Invincible-class aircraft carrier

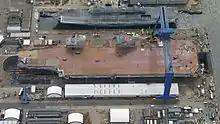
"Illustrious" (top) moored alongside at Rosyth in 2014, showing the difference in size between the "Invincible" class and the ships that will replace them

In later years, three other changes were made. One was the removal of the Sea Dart system, creating an increased deck park for aircraft. The Sea Dart magazines were converted to increase air-to-surface weapons stowage, and new aircrew briefing facilities created under the extended flight deck, both to support the embarkation of RAF Harrier GR7s as a routine part of the air group. The ships were all fitted to handle Merlin helicopters as the Merlin HM1 replaced the Sea King HAS6 in the carrier-borne ASW role. Following the integration of the Harrier GR7, typical deployments included seven or eight of those aircraft, pushing the Merlin onto the carrier's accompanying "Fort"-class auxiliaries.